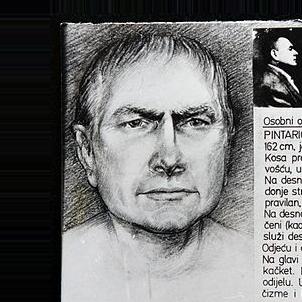
Age: 38